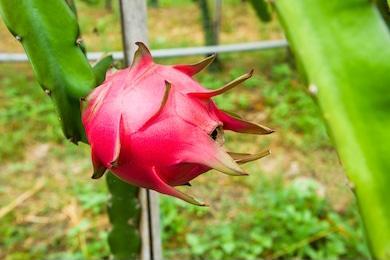
Label: Dragonfruit